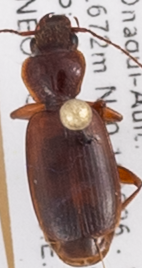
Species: Cymindis planipennis
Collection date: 2018-07-17
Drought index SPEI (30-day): -0.03
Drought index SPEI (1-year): -0.8
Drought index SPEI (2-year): -0.9